Saint Ténénan

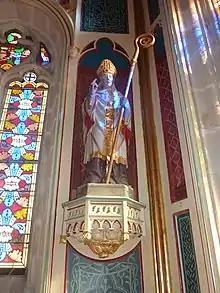
Statue de Saint Ténénan

Saint Ténénan (or Saint Thénénan) is one of the mythical Breton saints of Armorica. He is known as Tudogilus (or Saint Tudon or Saint Thudon), as the father of Saint Gouesnou, Saint Majan and a girl named Tudona. Records suggest Saint Ténénan and Saint Tudon immigrated to Brittany at the same time, frequented the same places and therefore may be one individual.